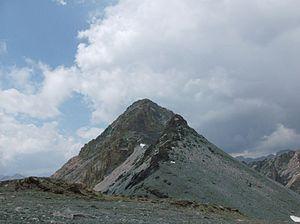
Le Bric de Rubren, ou Grand Rubren, Cima Mongioia en italien, est une montagne du massif de Chambeyron, culminant à 3 340 m. Le sommet est traversé par la frontière franco-italienne.